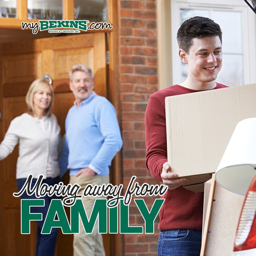
while some people may rejoice in their newfound freedom initially , it is normal to have some mixed feelings after the excitement of being in a new environment wears off .